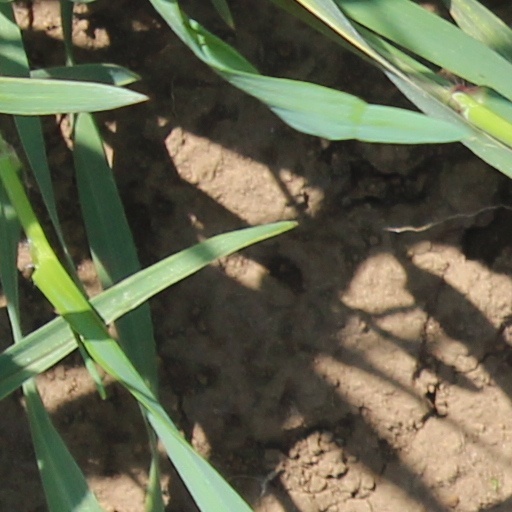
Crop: wheat